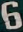
Number: 6